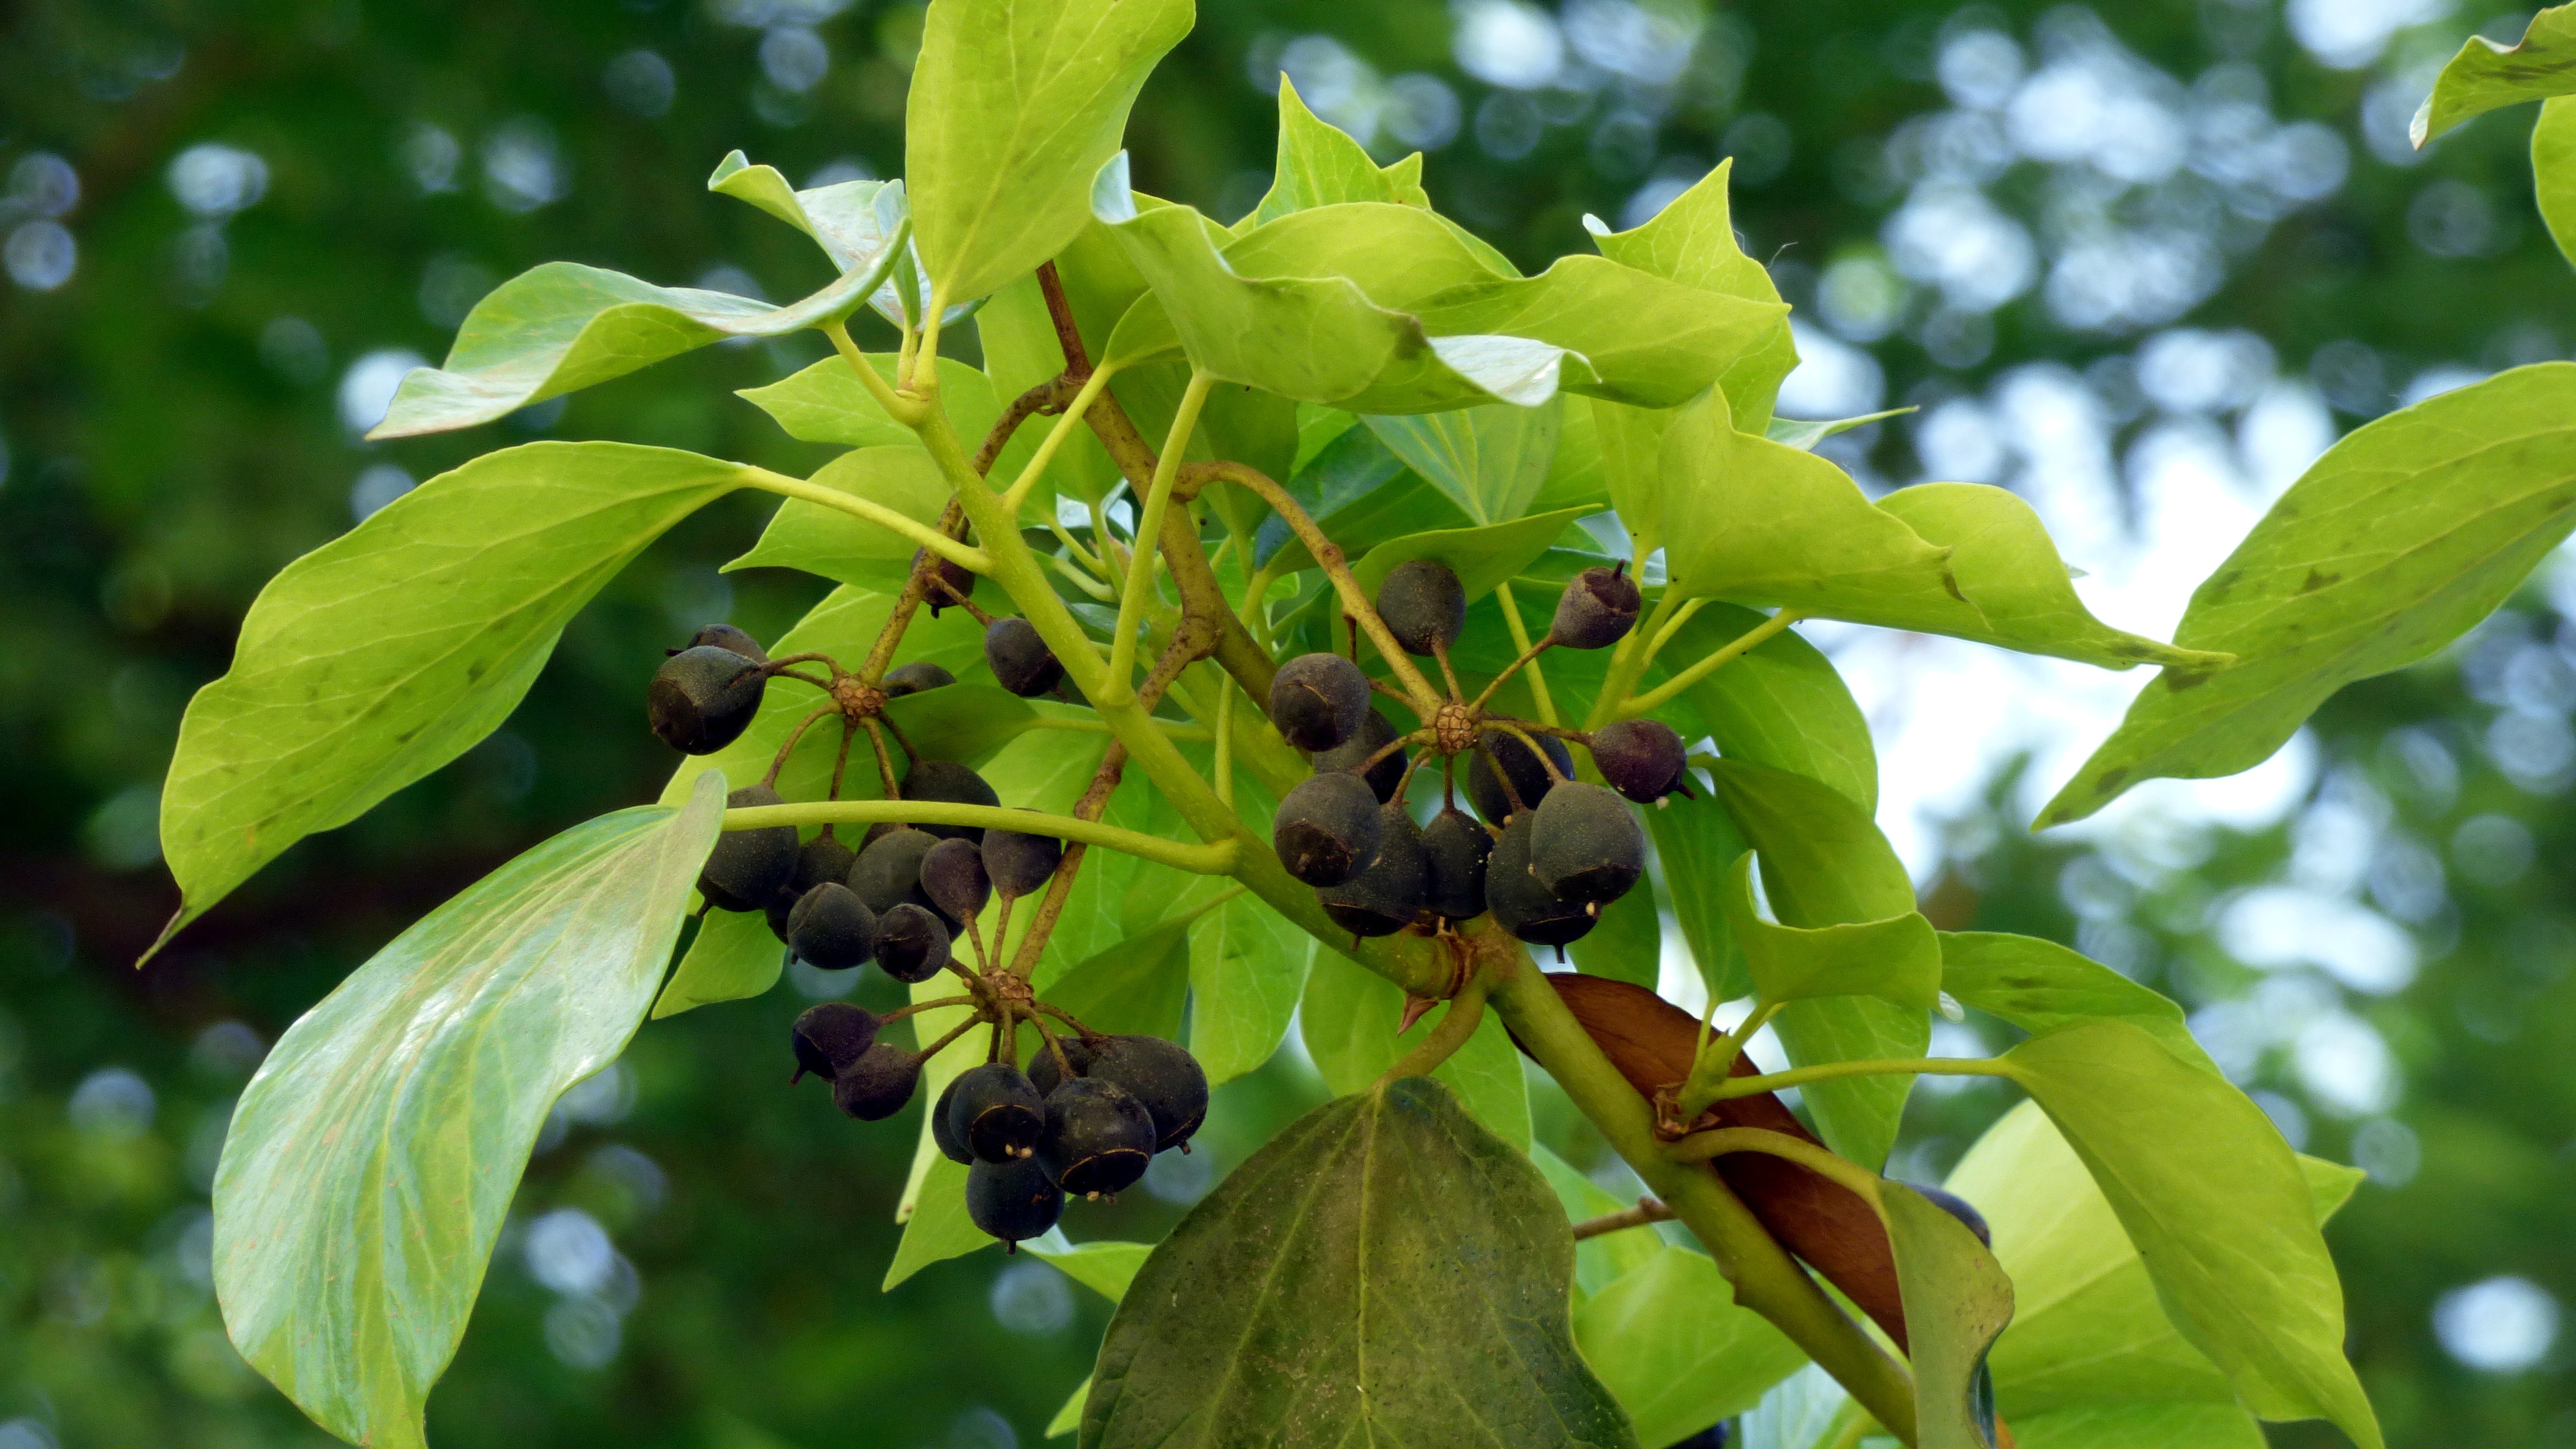
tree, nature, branch, blossom, plant, fruit, leaf, flower, food, green, produce, evergreen, flora, plants, leaves, shrub, fruits, deciduous, green leaf, green leaves, flowering plant, woody plant, land plant